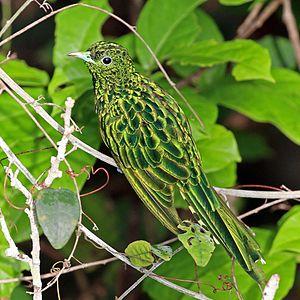
Le Coucou foliotocol est une espèce d'oiseau de la famille des Cuculidae. C'est une espèce monotypique.